June 2019 Istanbul mayoral election

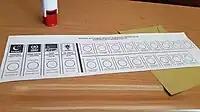
June 2019 Istanbul mayoral election ballot

The June 2019 Istanbul mayoral election was held on 23 June 2019. It was a repeat of the March 2019 mayoral election, which was annulled by the Supreme Electoral Council (YSK) on 6 May 2019. The original election had resulted in a narrow 0.2% margin of victory for opposition candidate Ekrem İmamoğlu, causing the governing Justice and Development Party (AK Party) to successfully petition for a by-election.